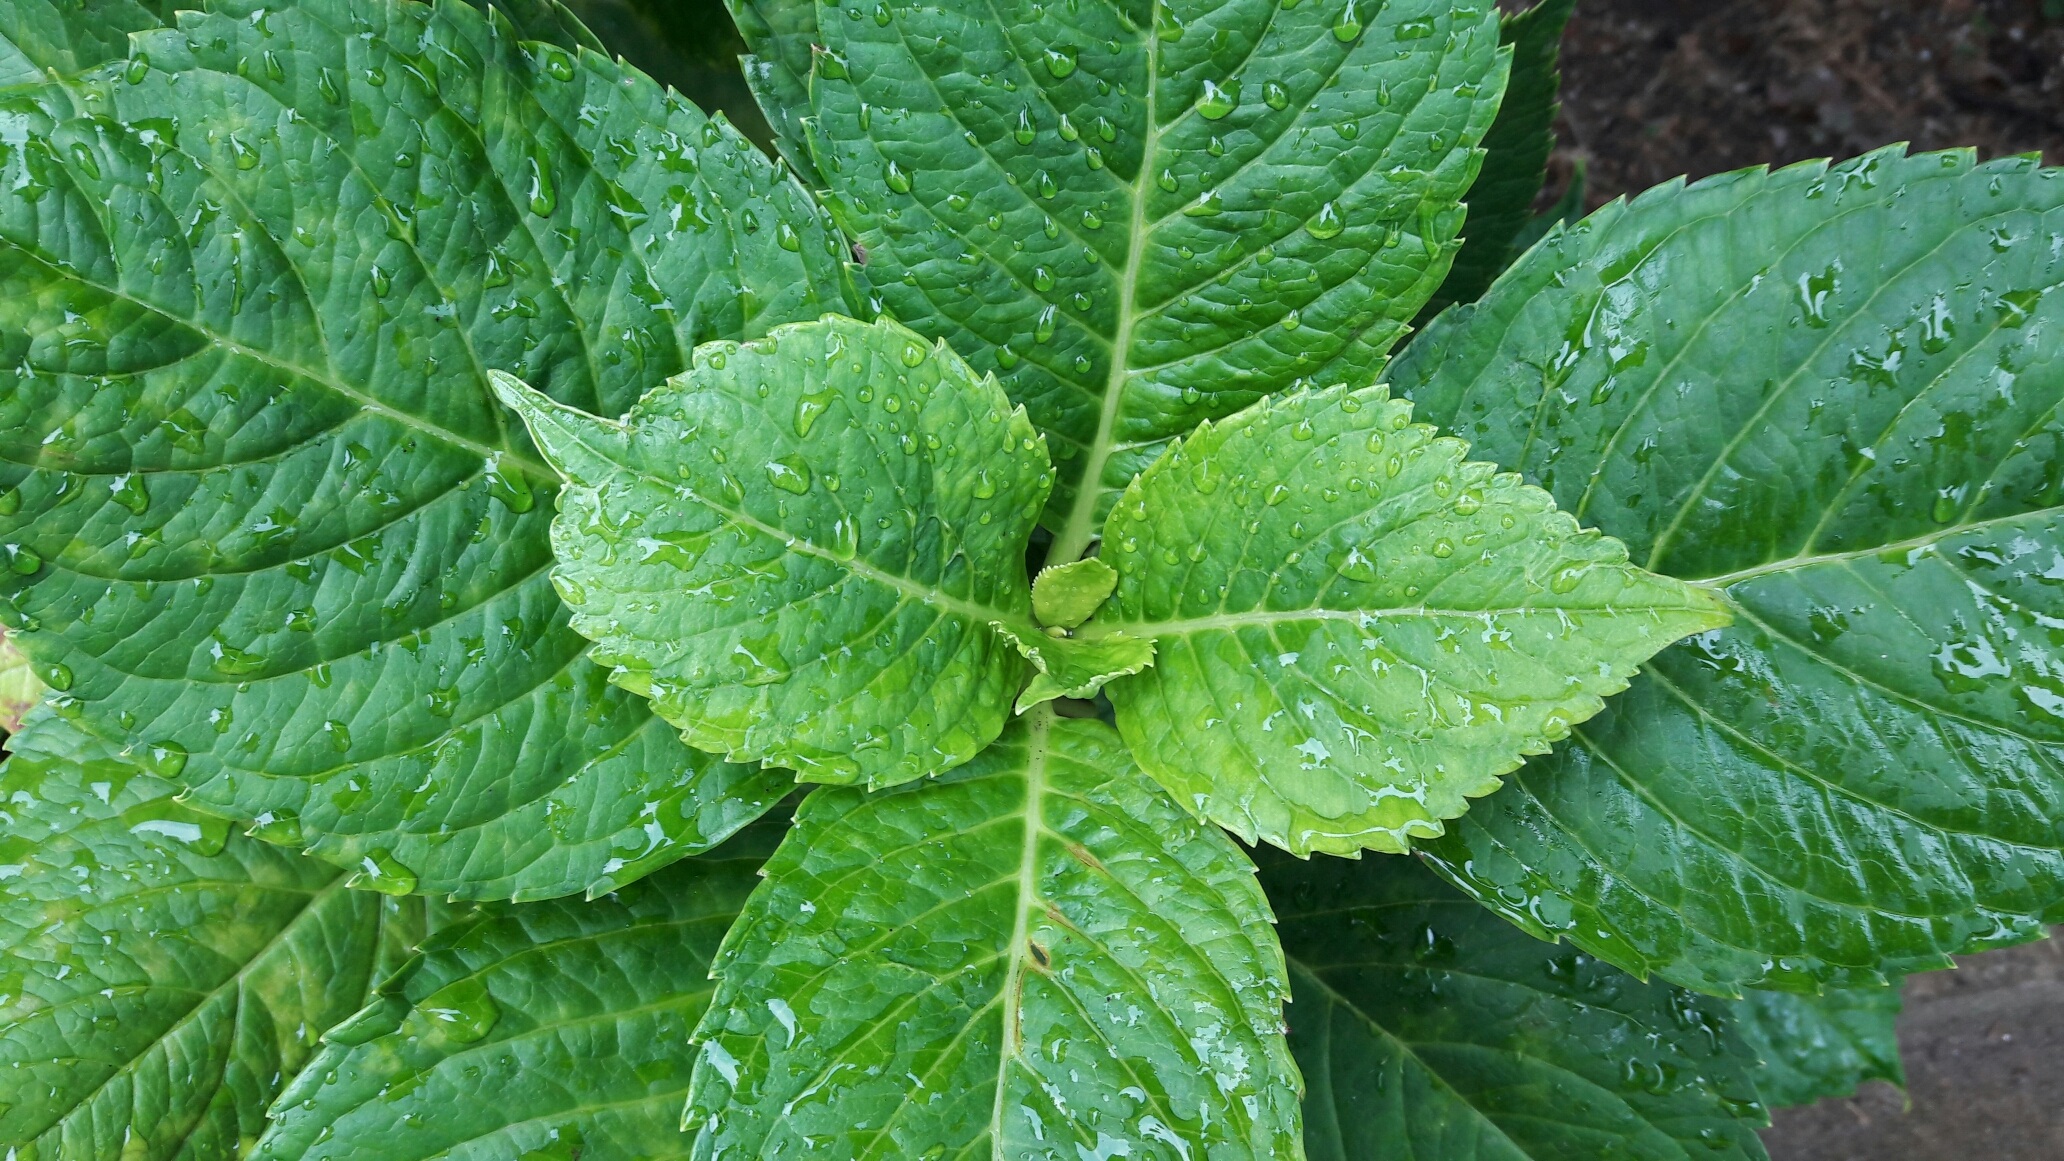
nature, dew, abstract, plant, leaf, flower, green, herb, produce, plants, shower, the leaves, flowering plant, state of the union, spearmint, lemon balm, annual plant, land plant, perilla frutescens, perilla